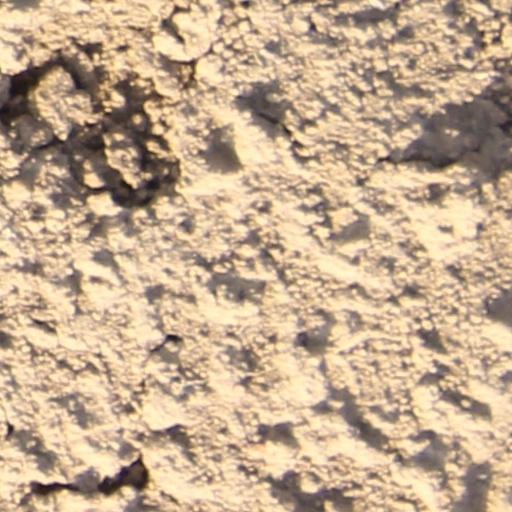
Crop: wheat